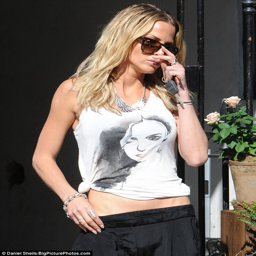
shrinking star : wore a dressed down outfit with low slung trousers and a printed vest top